Romania in World War II

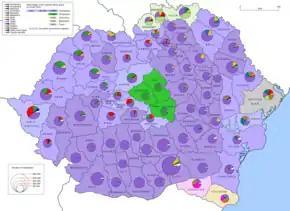
Ethnic map of Greater Romania according to the 1930 Romanian census. Sizeable ethnic minorities put Romania at odds with Hungary, Bulgaria, and the Soviet Union throughout the interwar period.

In the aftermath of World War I, Romania, which fought alongside the Entente powers against the Central Powers, had greatly expanded its territory, incorporating the regions of Transylvania, Bessarabia and Bukovina, largely as a result of the vacuum created by the collapse of the Austro-Hungarian and Russian empires. This led to the achievement of the long-standing nationalist goal of creating a "Greater Romania", a national state that would incorporate all ethnic Romanians. However, the newly gained territories also included significant Hungarian, German, Bulgarian, Ukrainian, and Russian minorities, which put Romania at odds with several of her neighbours. This occasionally led to violent conflicts, as exemplified by the Hungarian–Romanian War and the Tatarbunary Uprising. To contain Hungarian irredentism, Romania, Yugoslavia and Czechoslovakia established the Little Entente in 1921. That same year Romania and Poland concluded a defensive alliance against the emergent Soviet Union, and in 1934 the Balkan Entente was formed with Yugoslavia, Greece and Turkey, which were suspicious of Bulgaria.